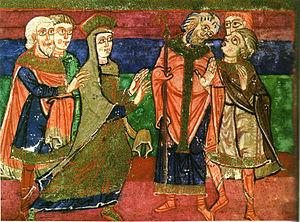
Radegonde souhaite se retirer dans un monastère. Vie de sainte Radegonde, XIème siècle. Bibliothèque municipale de Poitiers.
Radegonde de Poitiers, née vers 520 en Thuringe, morte le 13 août 587 à Poitiers, est une princesse thuringienne, devenue reine des Francs en épousant Clotaire Iᵉʳ, fils de Clovis.